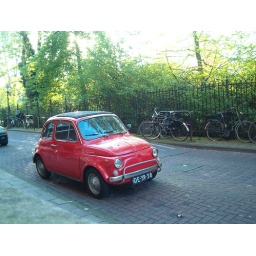
To go along with the orange theme, i found this awesome car a few days later near the hostel.